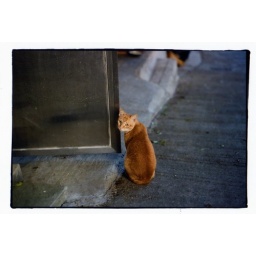
street cat in Tai O